Diaspora

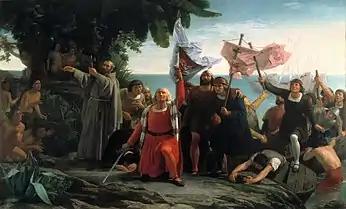
The Italian explorer Christopher Columbus leads an expedition to the New World, 1492. His voyages are celebrated as the discovery of the Americas from a European perspective, and they opened a new era in the history of humankind and sustained contact between the two worlds.

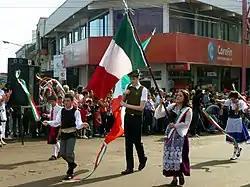
Italian Argentines during the opening parade of the XXXIV Immigrant's Festival. About 60% of Argentina's population has Italian ancestry.

The largest Asian diaspora in the world is the Indian diaspora. The overseas Indian community, estimated to number over 17.5 million, is spread across many regions of the world, on every continent. It is a global community which is diverse, heterogeneous and eclectic and its members represent different regions, languages, cultures, and faiths (see Desi). Similarly, the Romani, numbering roughly 12 million in Europe trace their origins to the Indian subcontinent, and their presence in Europe is first attested to in the Middle Ages. The South Asian diaspora as a whole has over 44 million people.